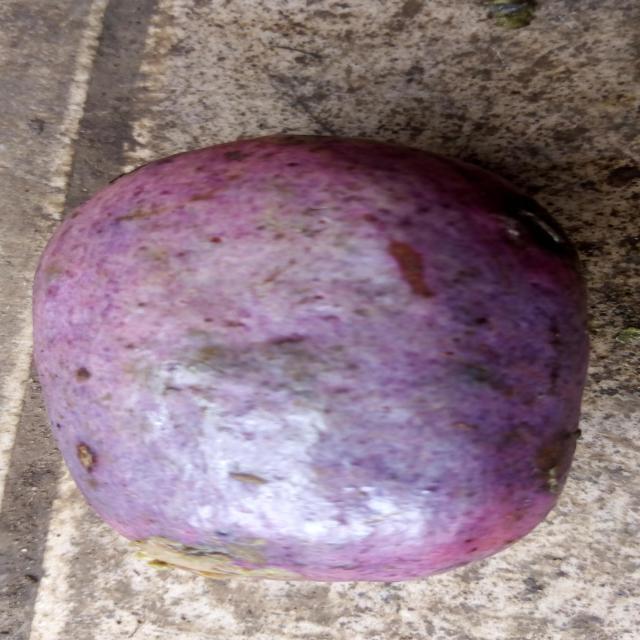
Plum grade: unaffected